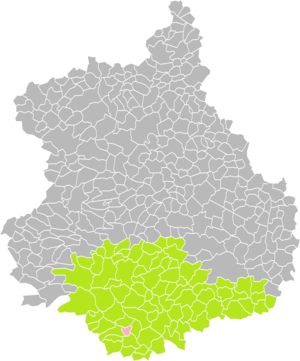
Localisation de la Commune de Douy dans l'arrondissement de Châteaudun (Eure-et-Loir)
Douy est une ancienne commune française située dans le département d'Eure-et-Loir, en région Centre-Val de Loire. Depuis le 1ᵉʳ janvier 2017, Douy est intégrée à la commune nouvelle de Cloyes-les-Trois-Rivières.